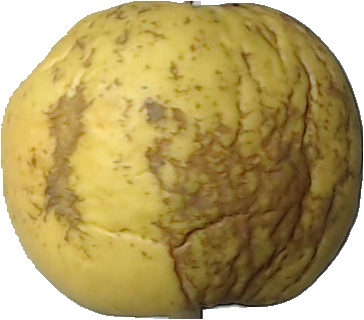
Label: apple_golden_1